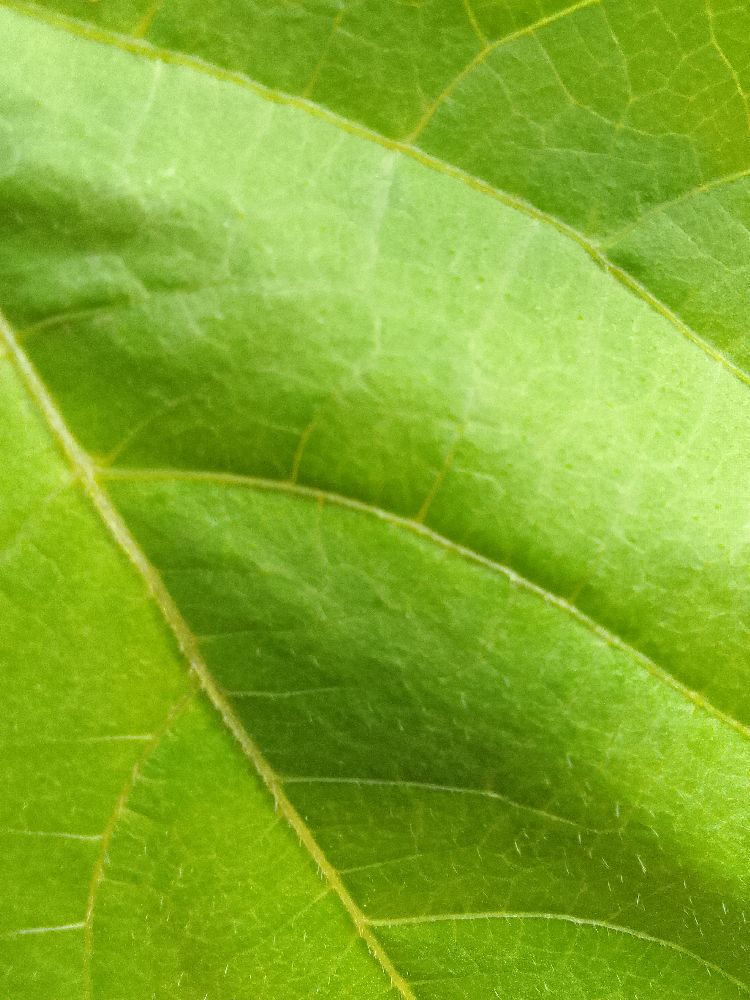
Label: healthy